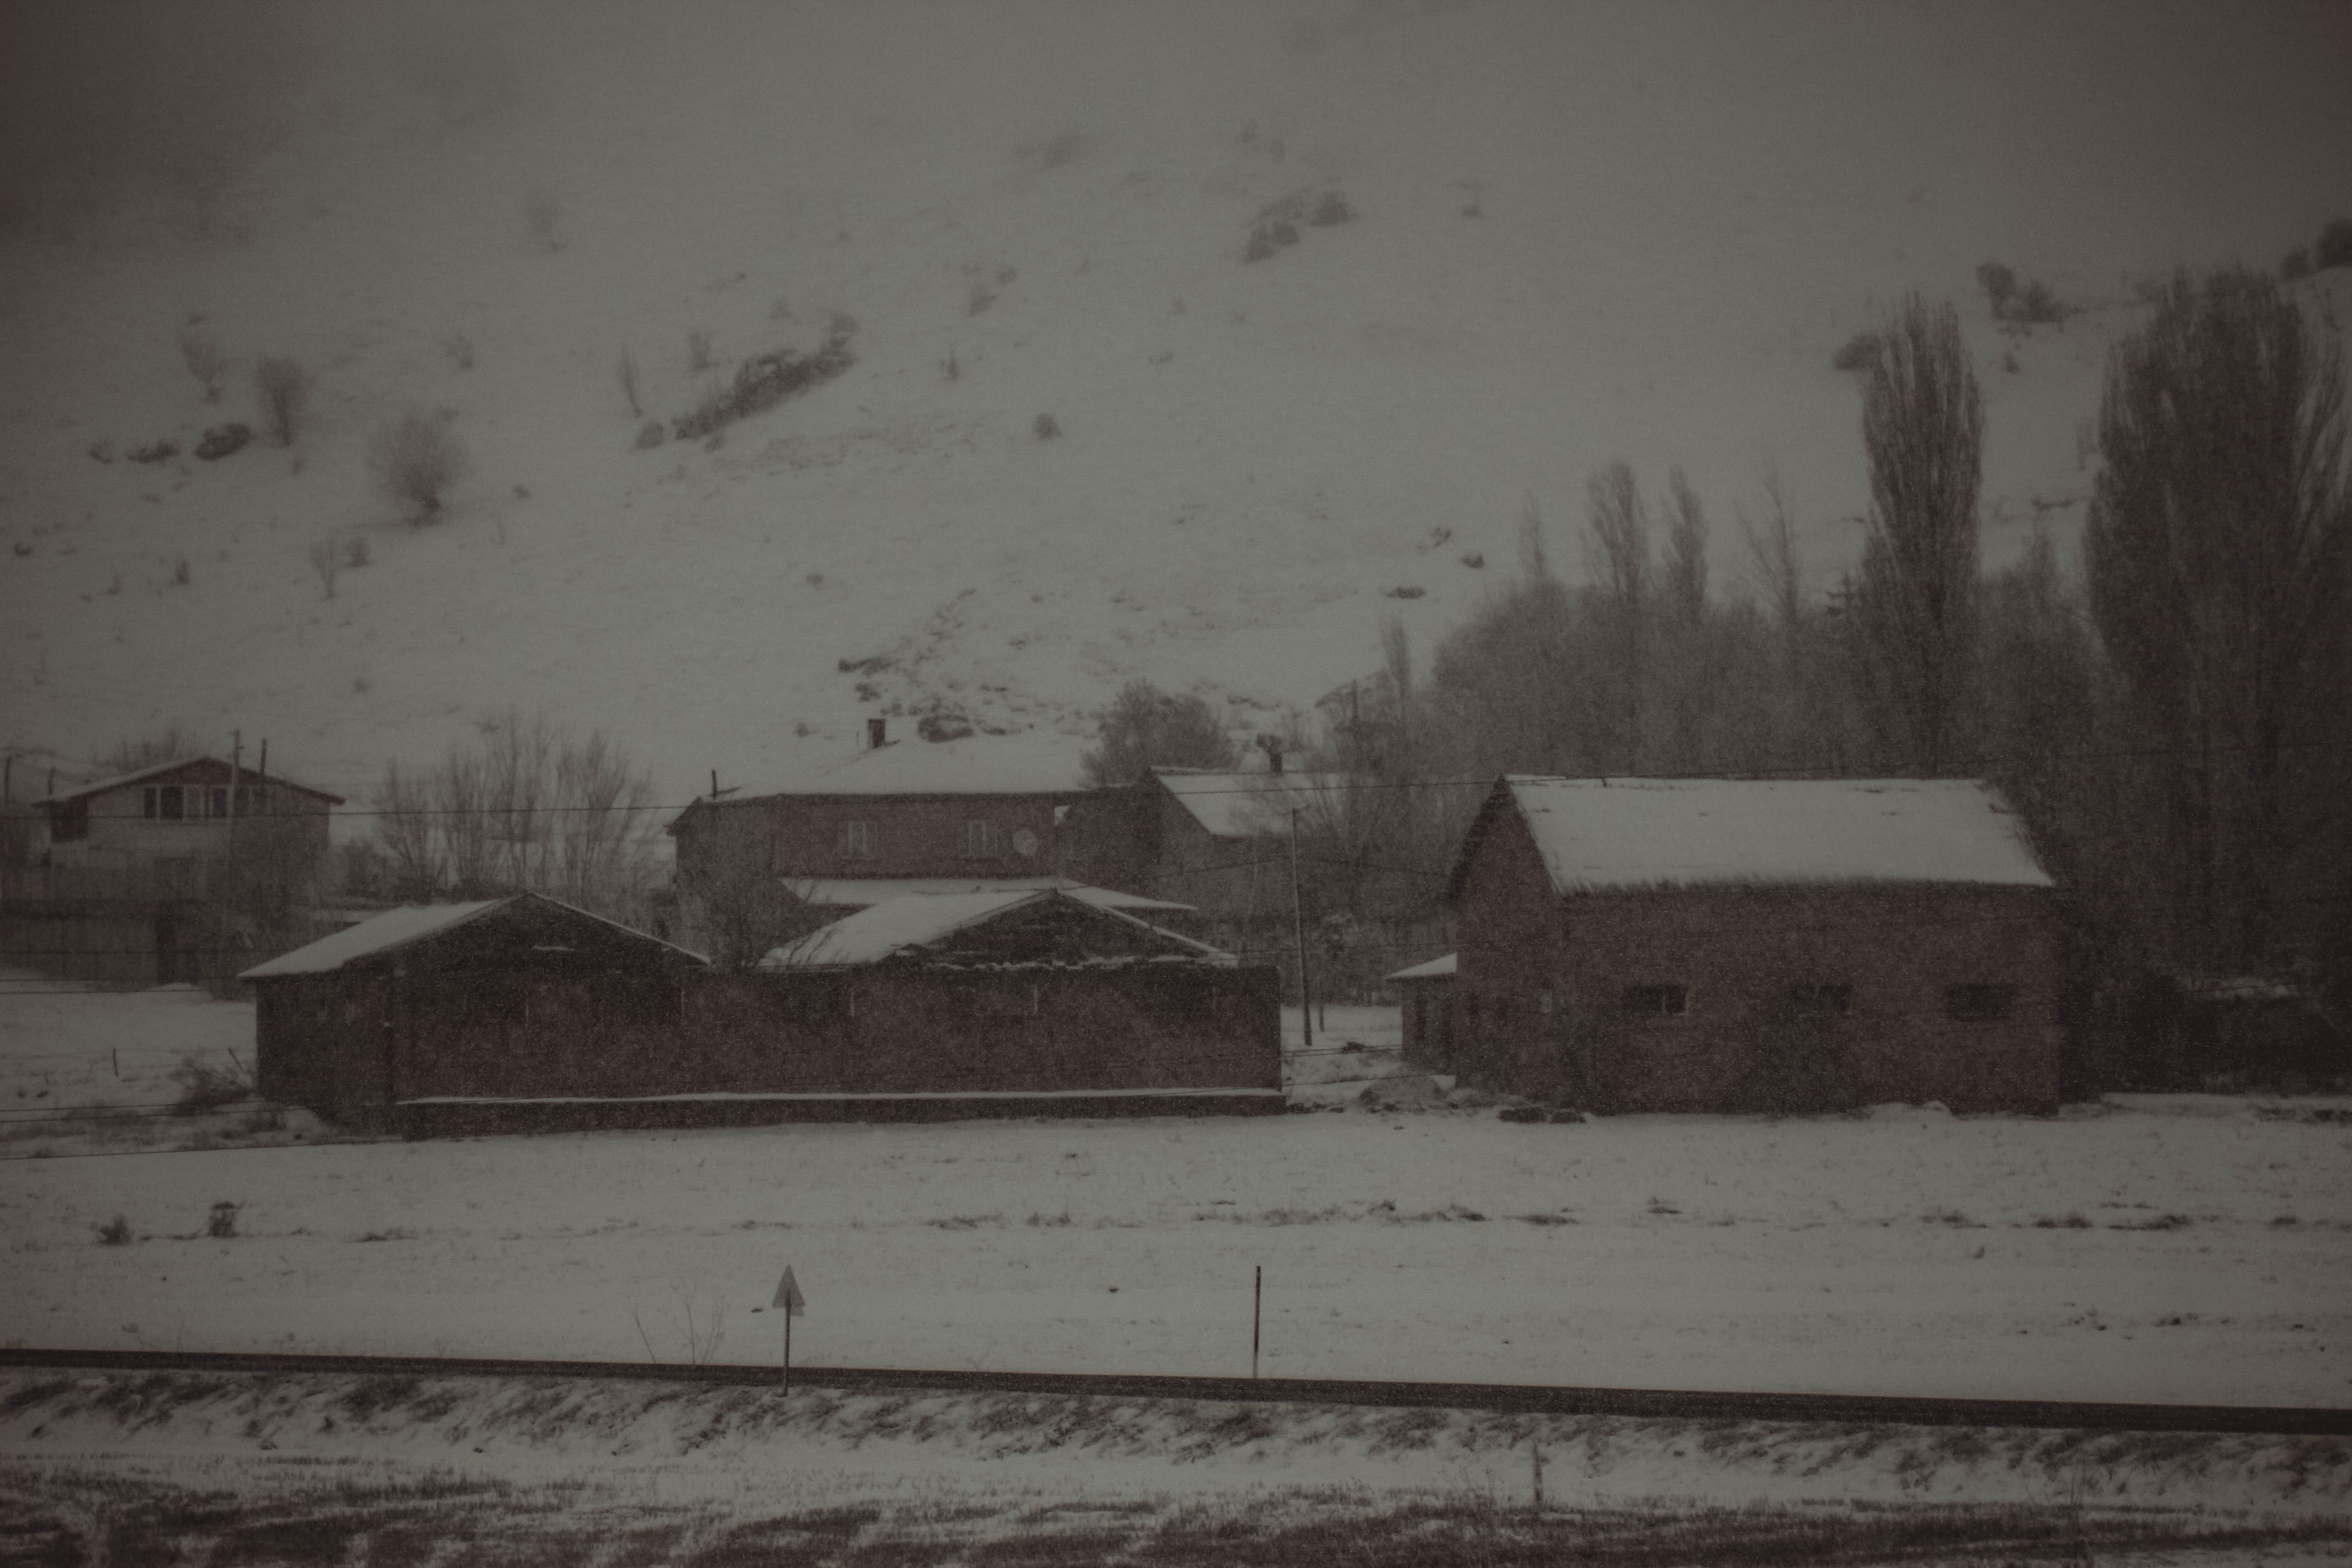
snow, winter, weather, blizzard, freezing, atmospheric phenomenon, winter storm